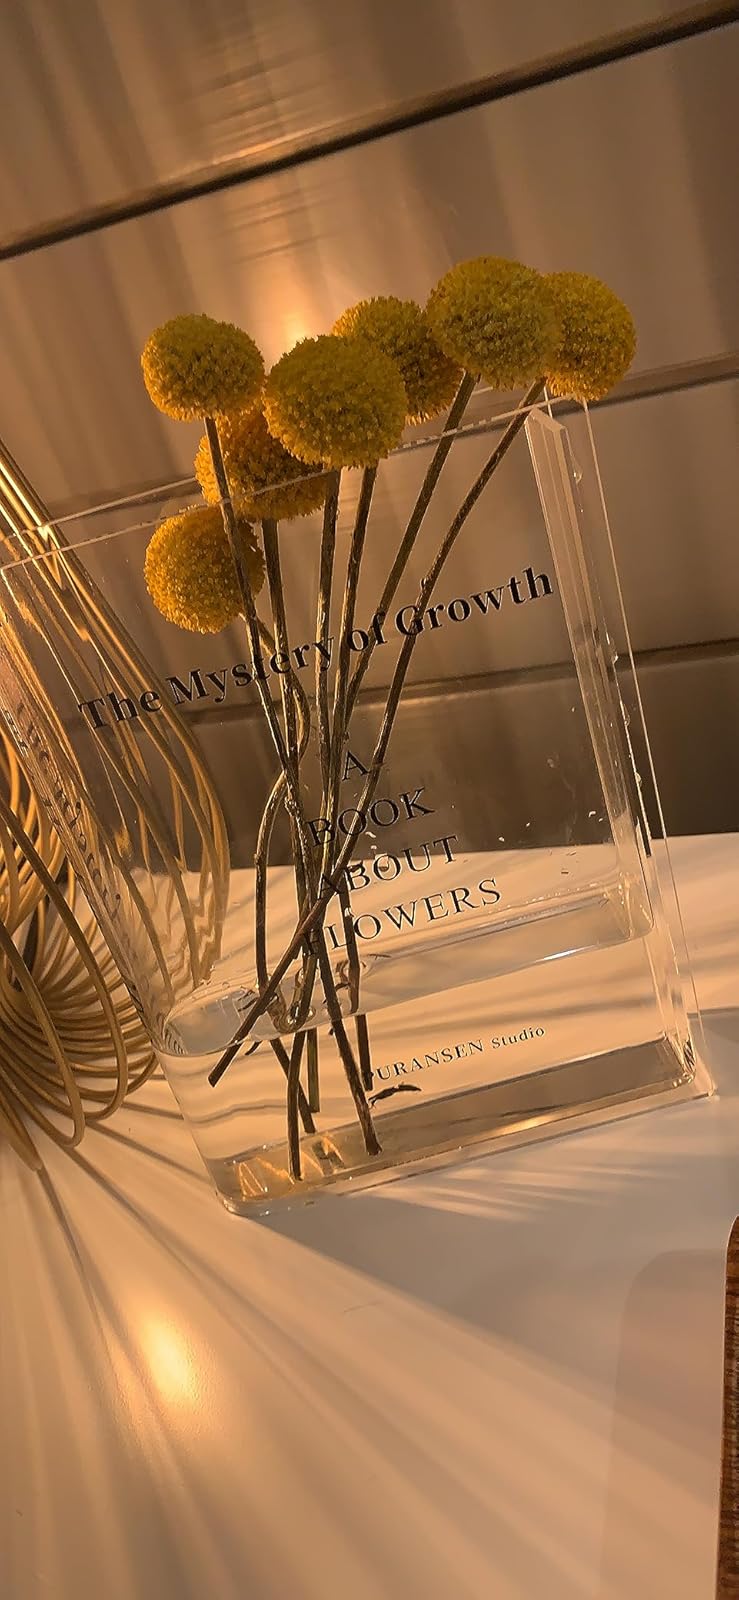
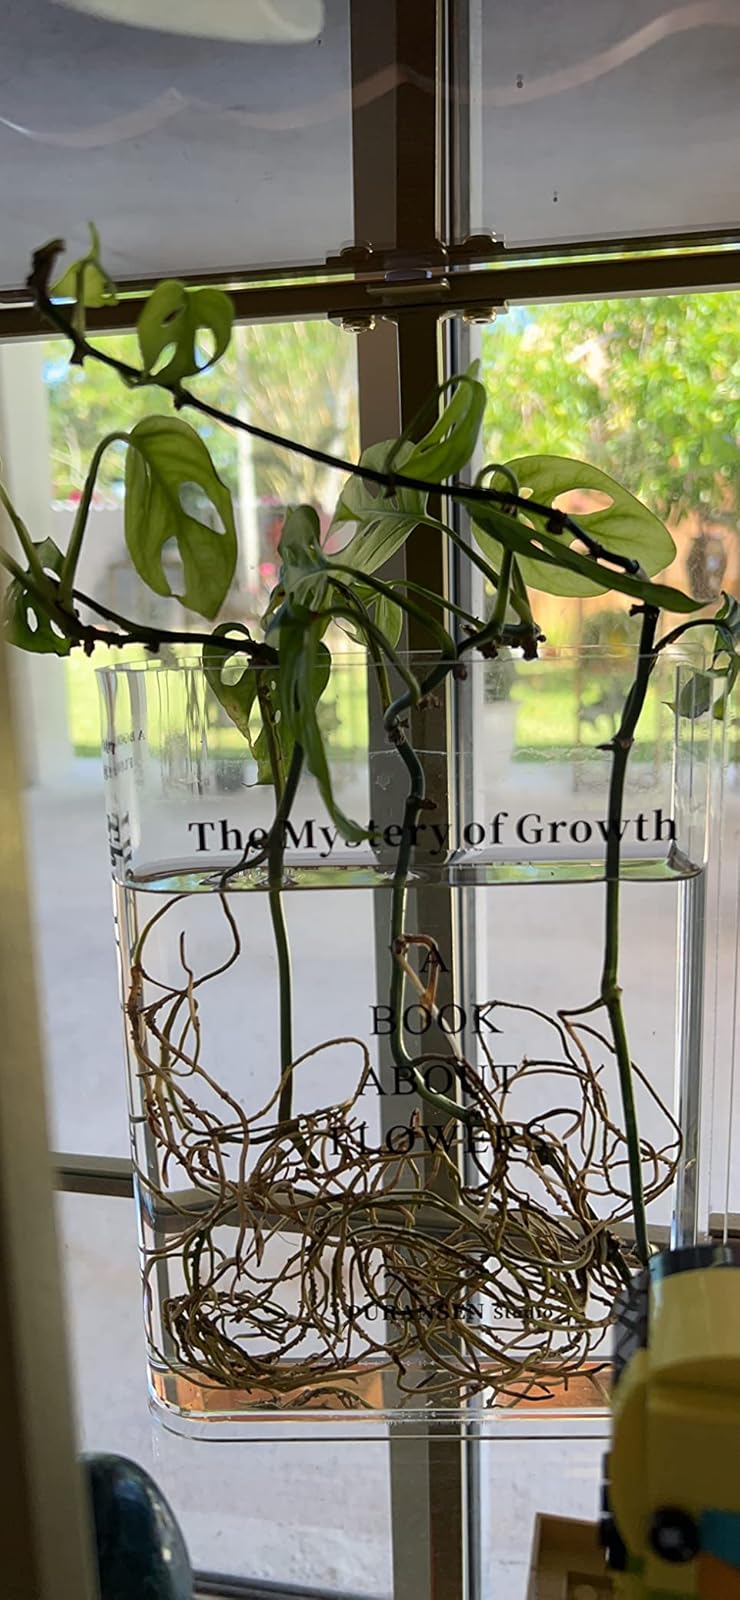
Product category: vase
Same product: yes